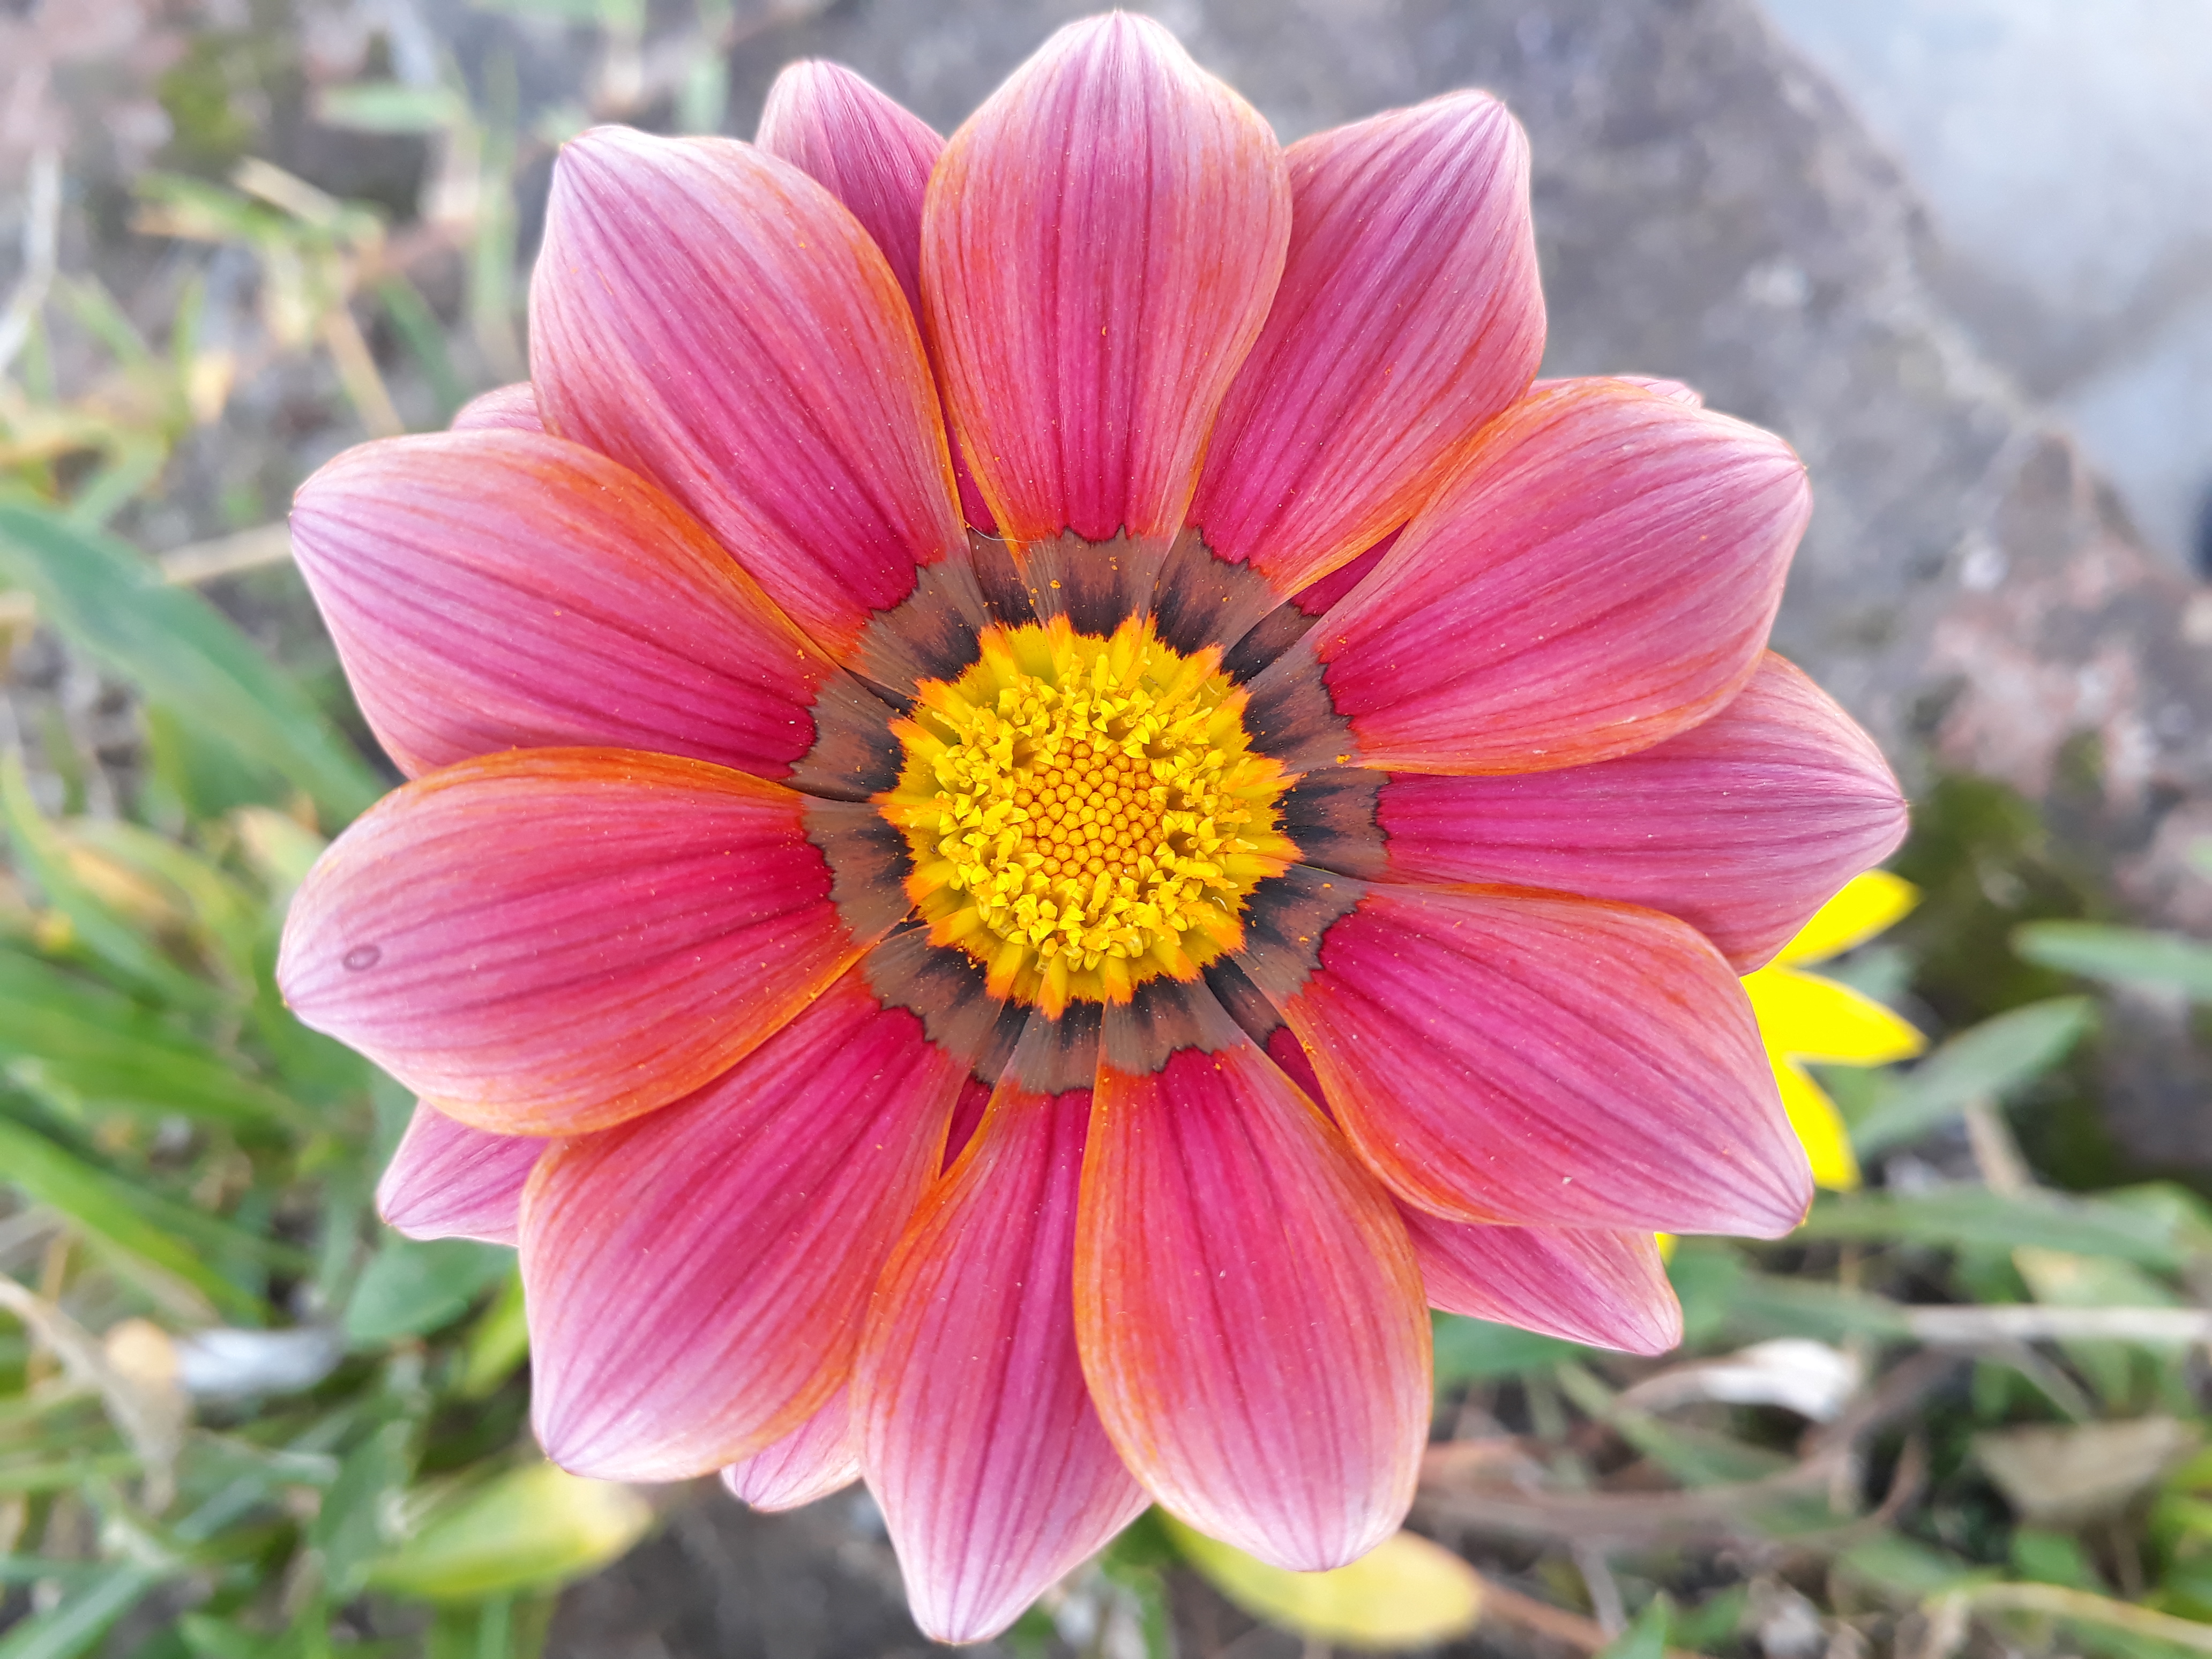
photography, beauty, flower, pink, yellow, nature, flora, plant, petal, garden cosmos, daisy family, annual plant, flowering plant, wildflower, marguerite daisy, chrysanths, dahlia